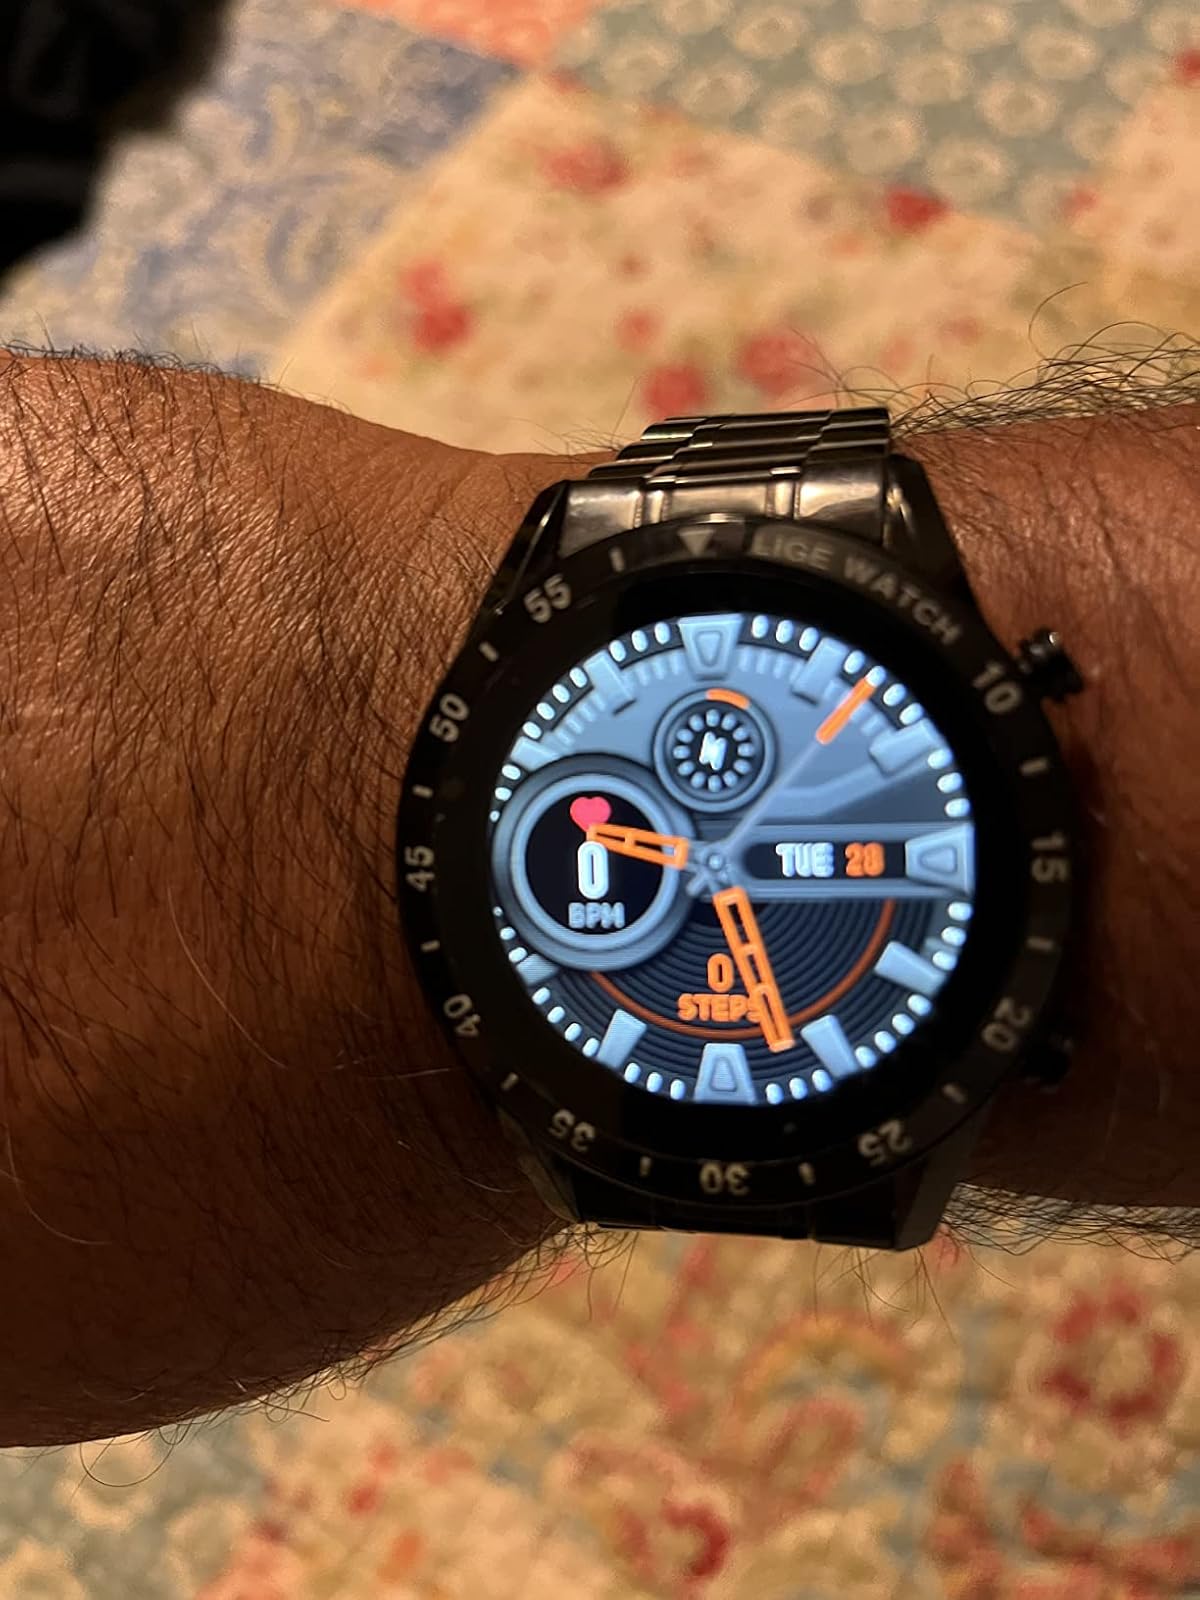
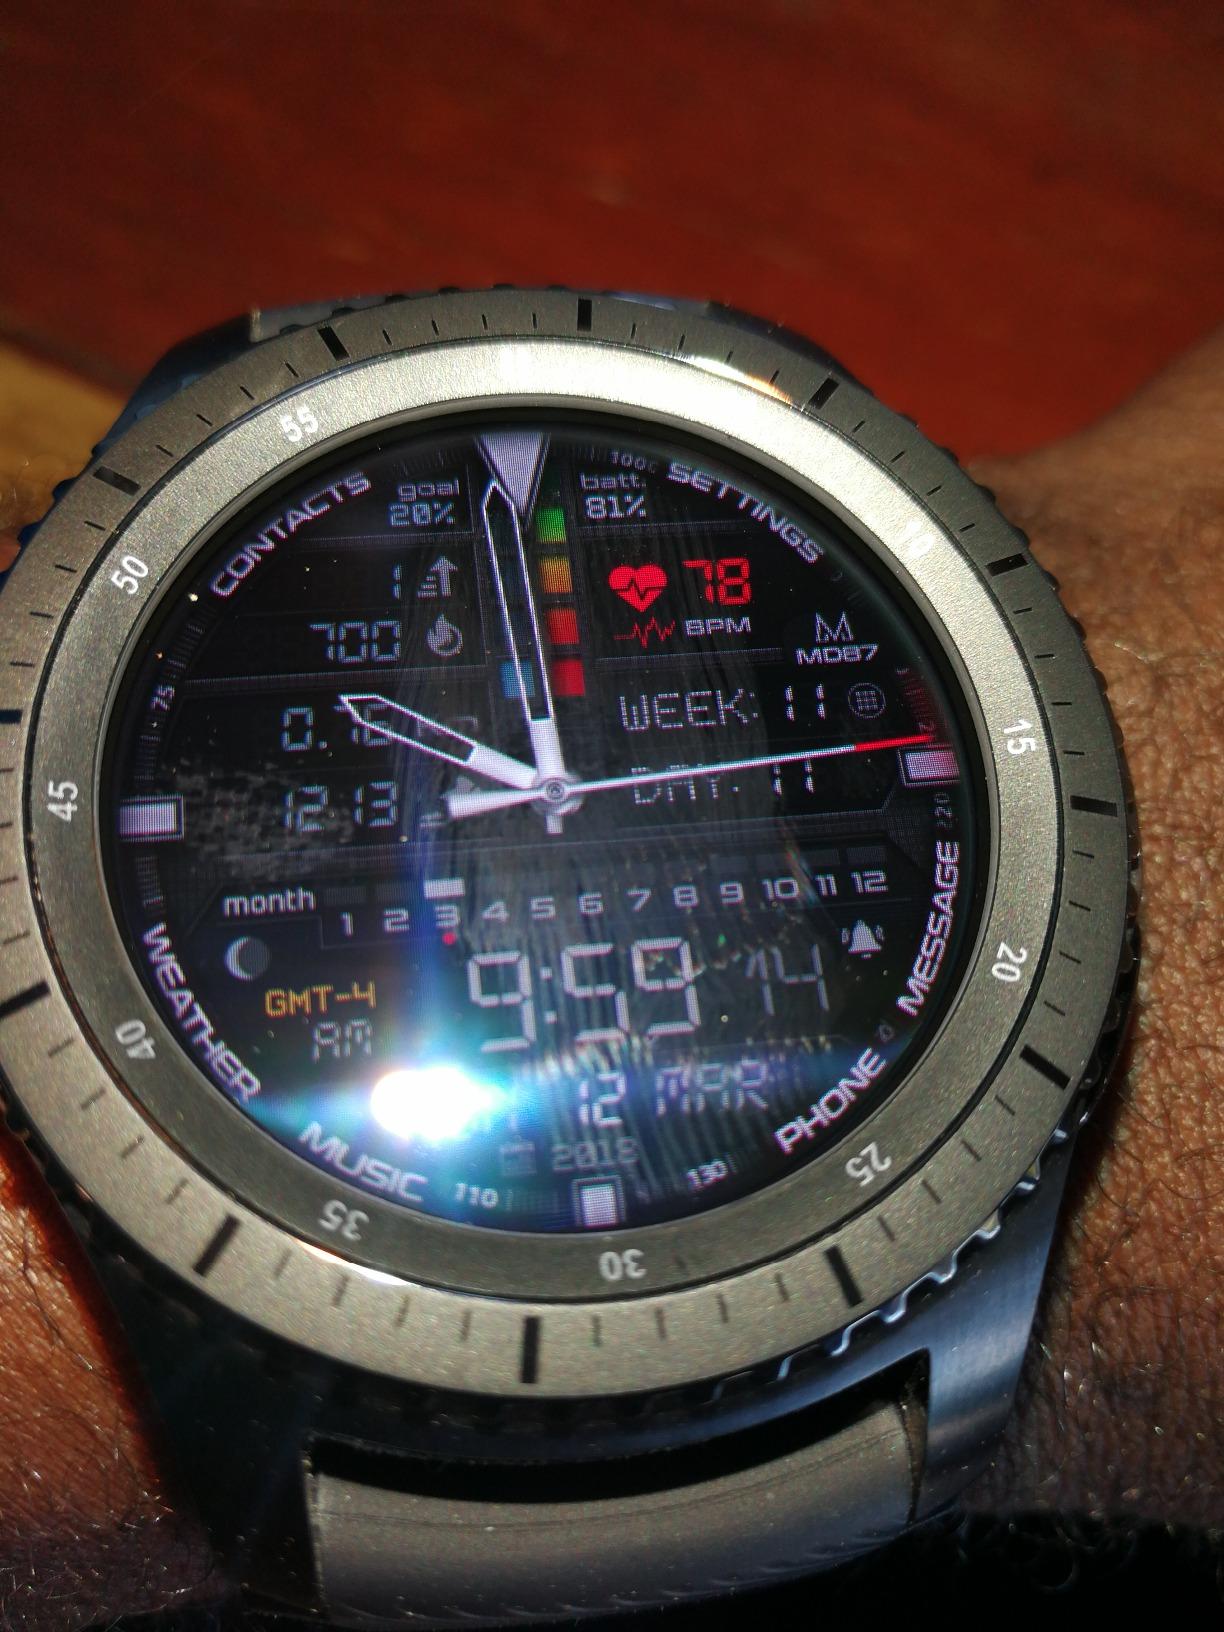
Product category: smartwatch
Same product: no